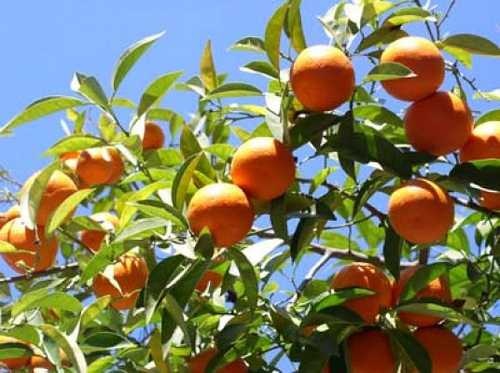
Label: Orange